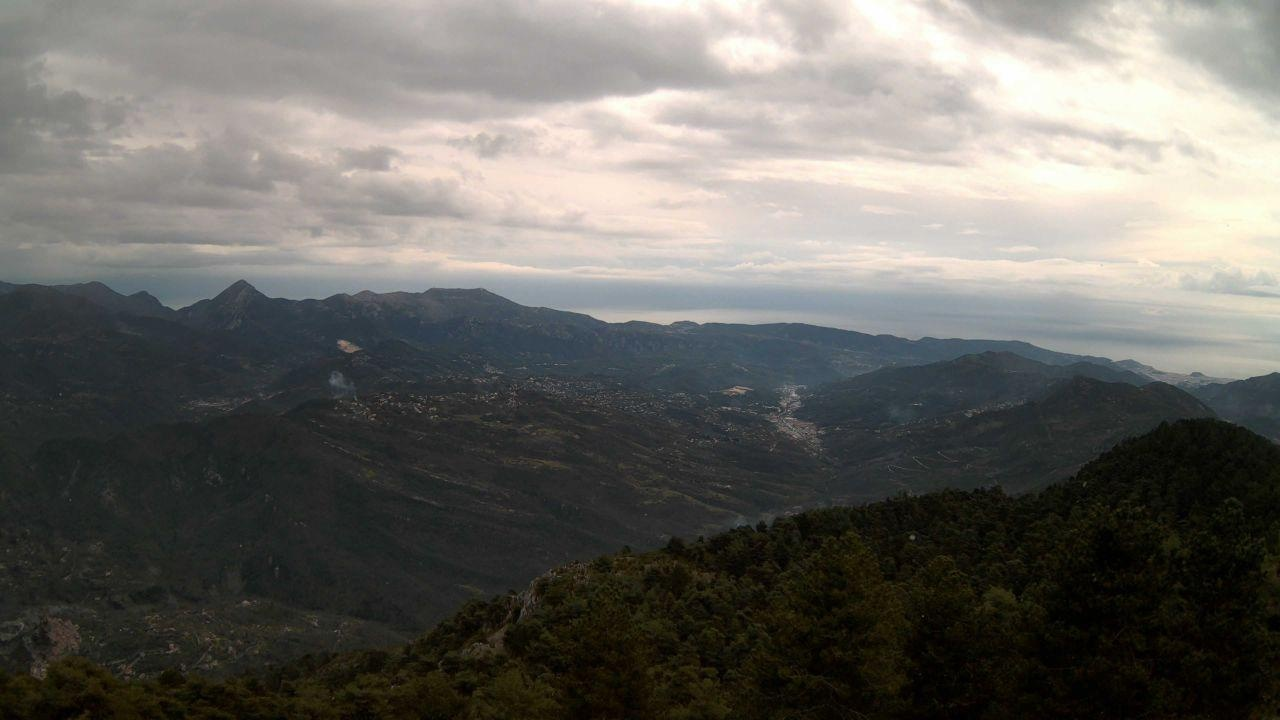
Fire: no
Smoke: yes